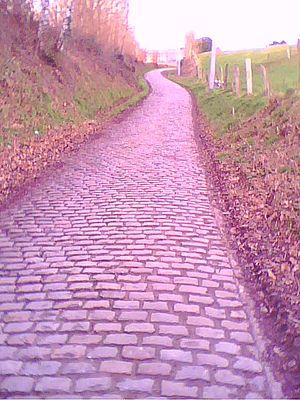
Vue du Vieux Quaremont
Le Vieux Quaremont est une côte pavée allant vers le village de Quaremont, situé sur la commune de Kluisbergen dans les Ardennes flamandes. Il est situé à proximité du Mont de l'Enclus et de la frontière linguistique. Il est surtout connu par le passage du Tour des Flandres.